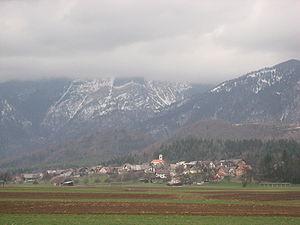
Šenčur est une commune créée en 1994 et située dans la région de Haute-Carniole en Slovénie.